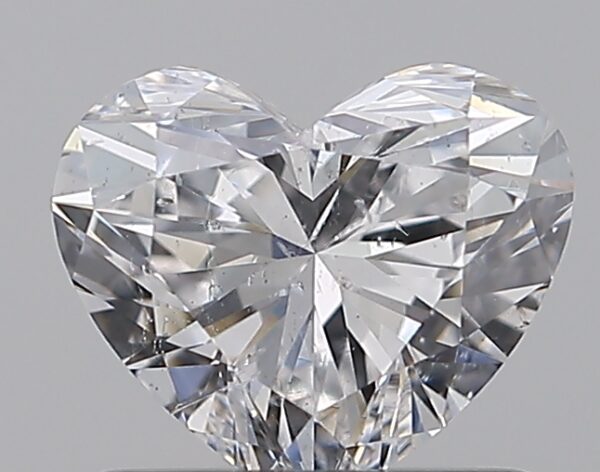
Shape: heart
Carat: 0.8
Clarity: SI2
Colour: D
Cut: EX
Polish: VG
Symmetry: VG
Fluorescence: N
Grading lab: GIA
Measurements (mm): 5.55 x 6.59 x 3.76